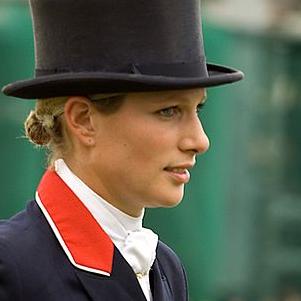
Age: 25